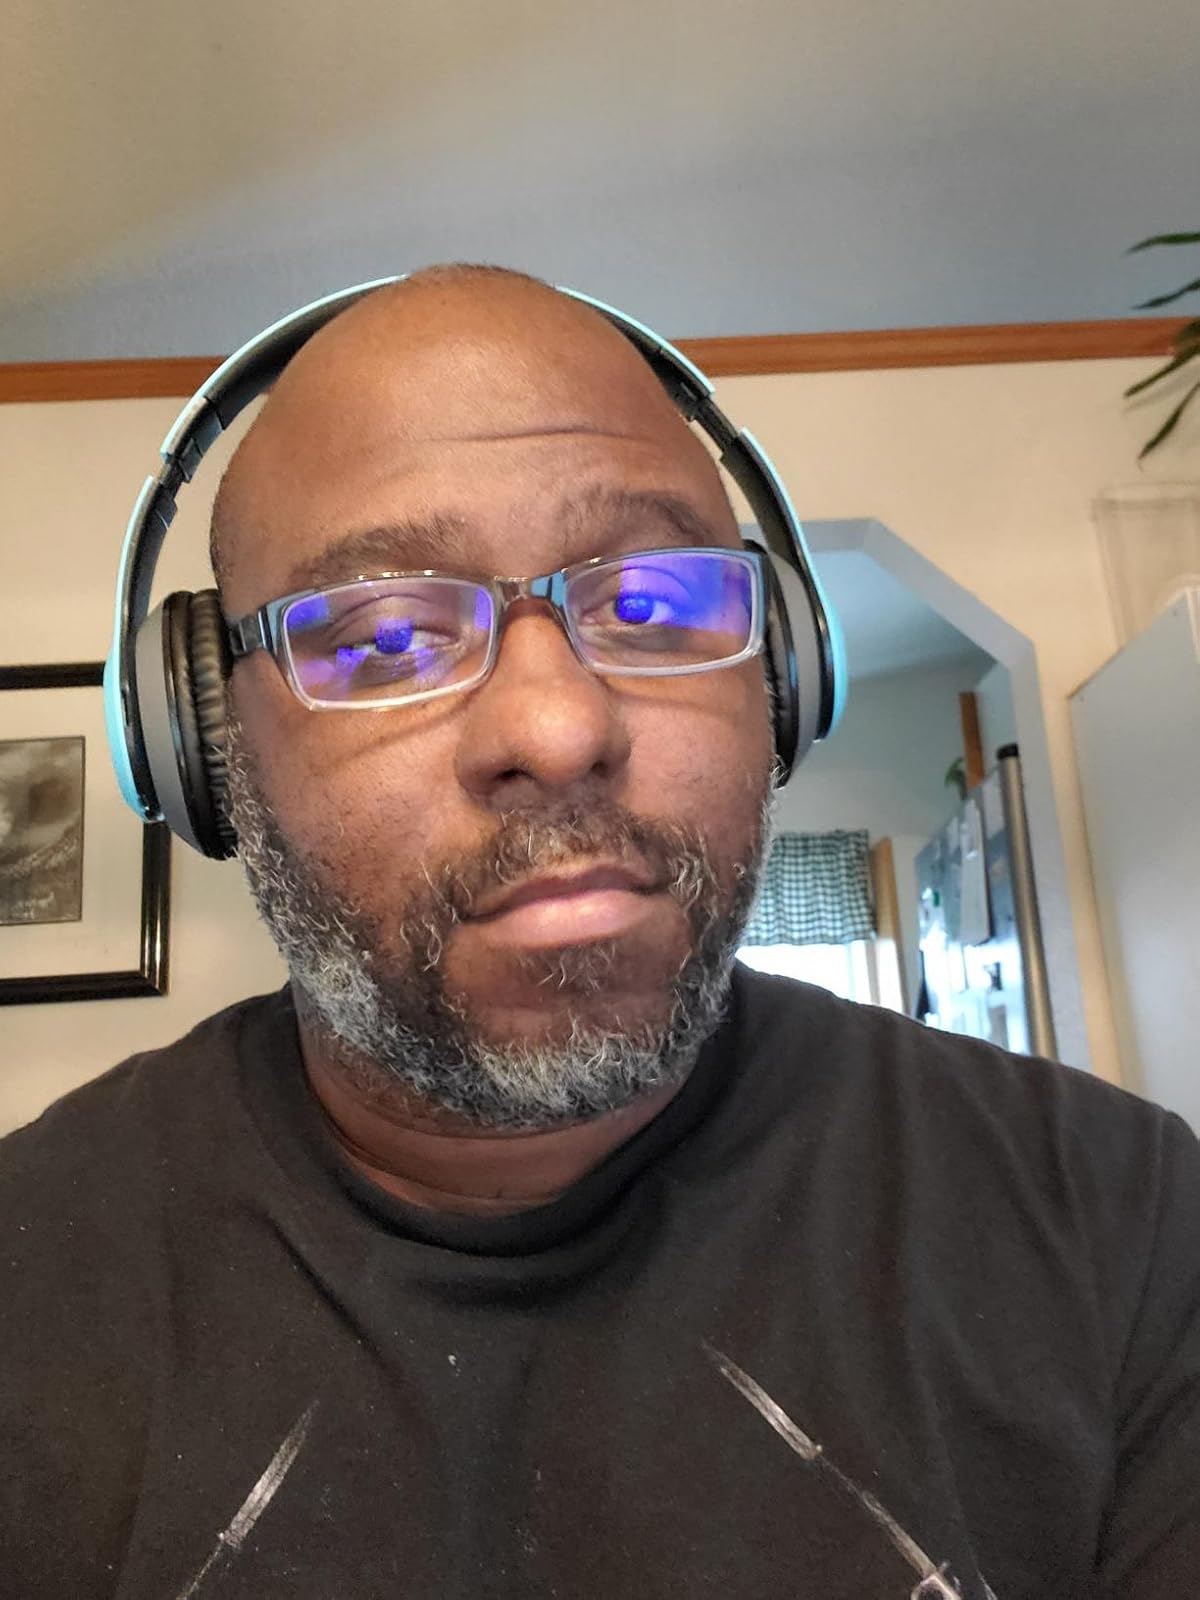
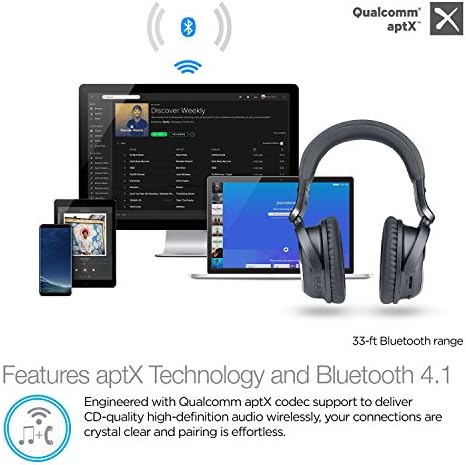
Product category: headphones
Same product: no